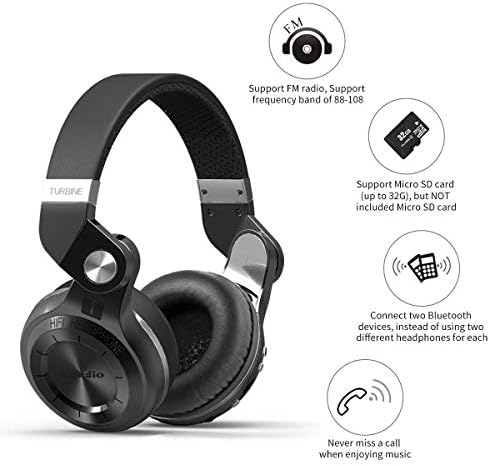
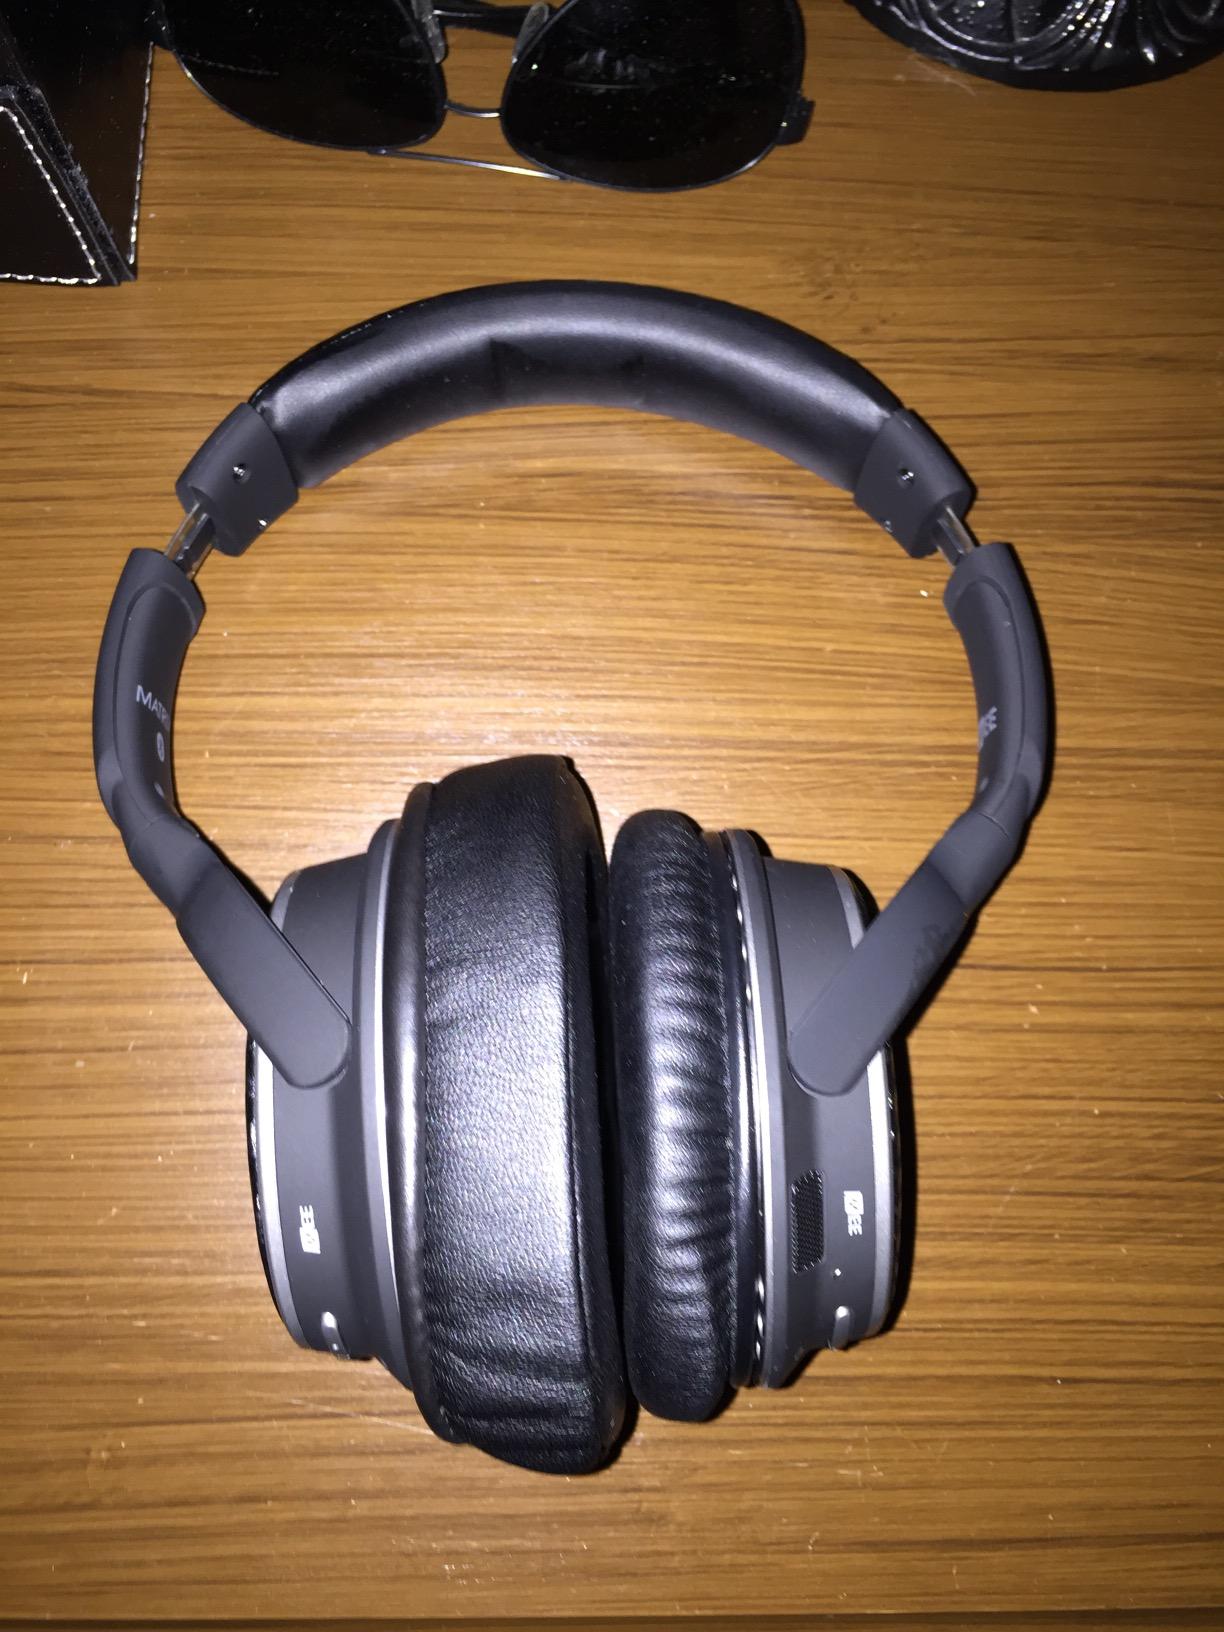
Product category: headphones
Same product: no